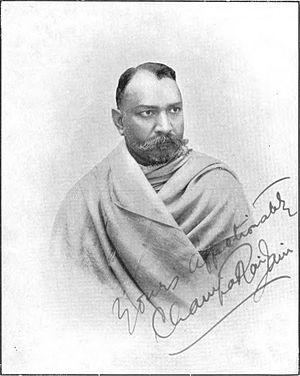
Champat Rai Jaïn, né le 6 août 1867 à Delhi et mort le 2 juin 1942 à Karachi, est écrivain jaïn apologétique, érudit en religion comparée, barrister et orateur.